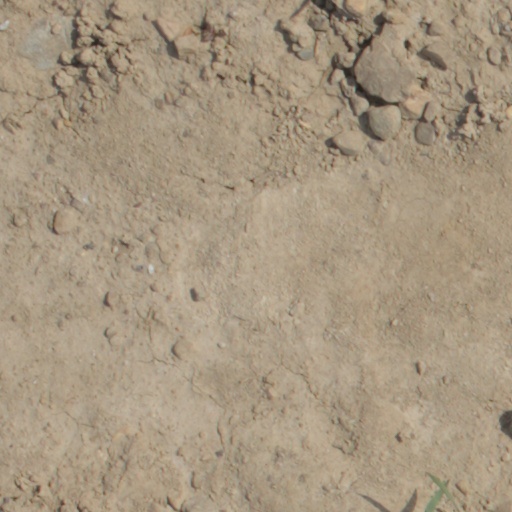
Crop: wheat